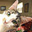
Label: cat